Cape Kannon (Kanagawa, Japan)

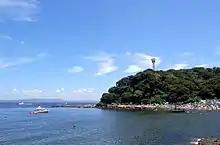
Cape Kannon in Yokosuka, Kanagawa, Japan

Cape Kannon is a cape at the easternmost point of the Miura Peninsula, which divides Tokyo Bay from the Pacific Ocean.